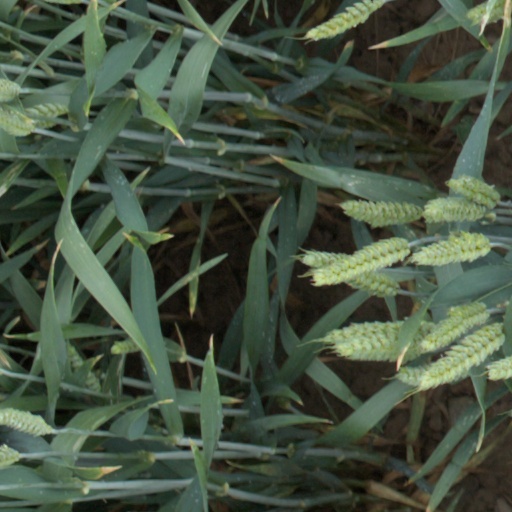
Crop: wheat